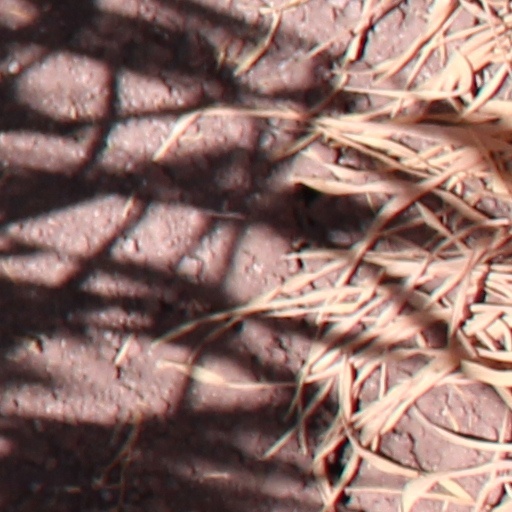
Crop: wheat